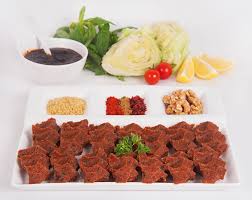
Yemek: cig_kofte